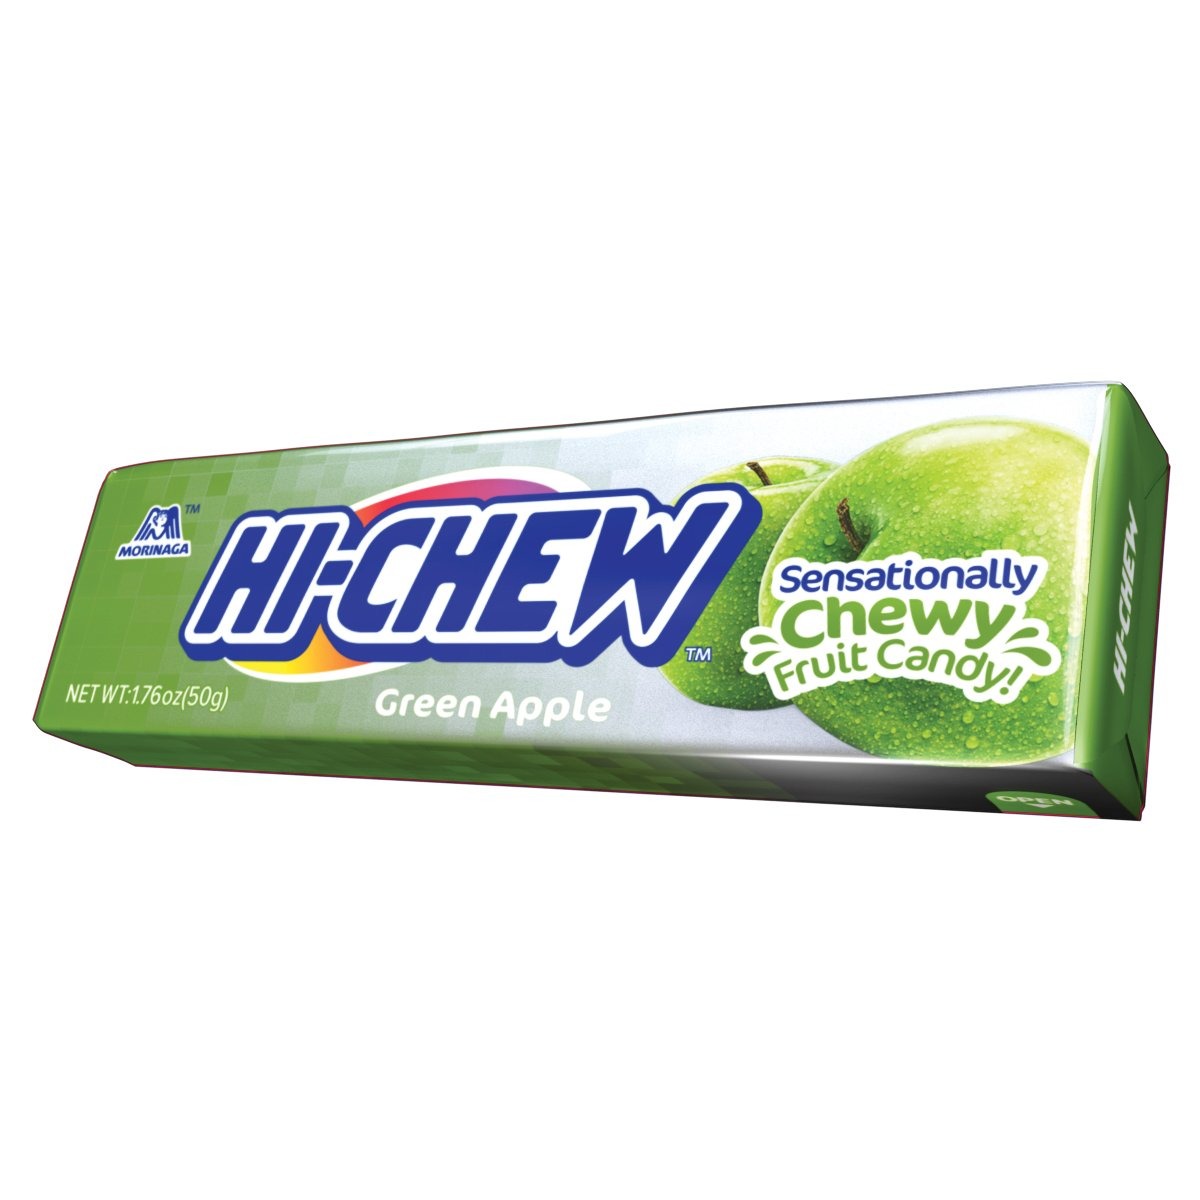
Item Name: Hi-Chew Fruit Chews, Green Apple, 1.76 oz
Bullet Point 1: Sensational green apple
Bullet Point 2: No artificial colors
Bullet Point 3: Like biting into a crisp, juicy apple
Value: 1.76
Unit: Ounce

Price: 0.89